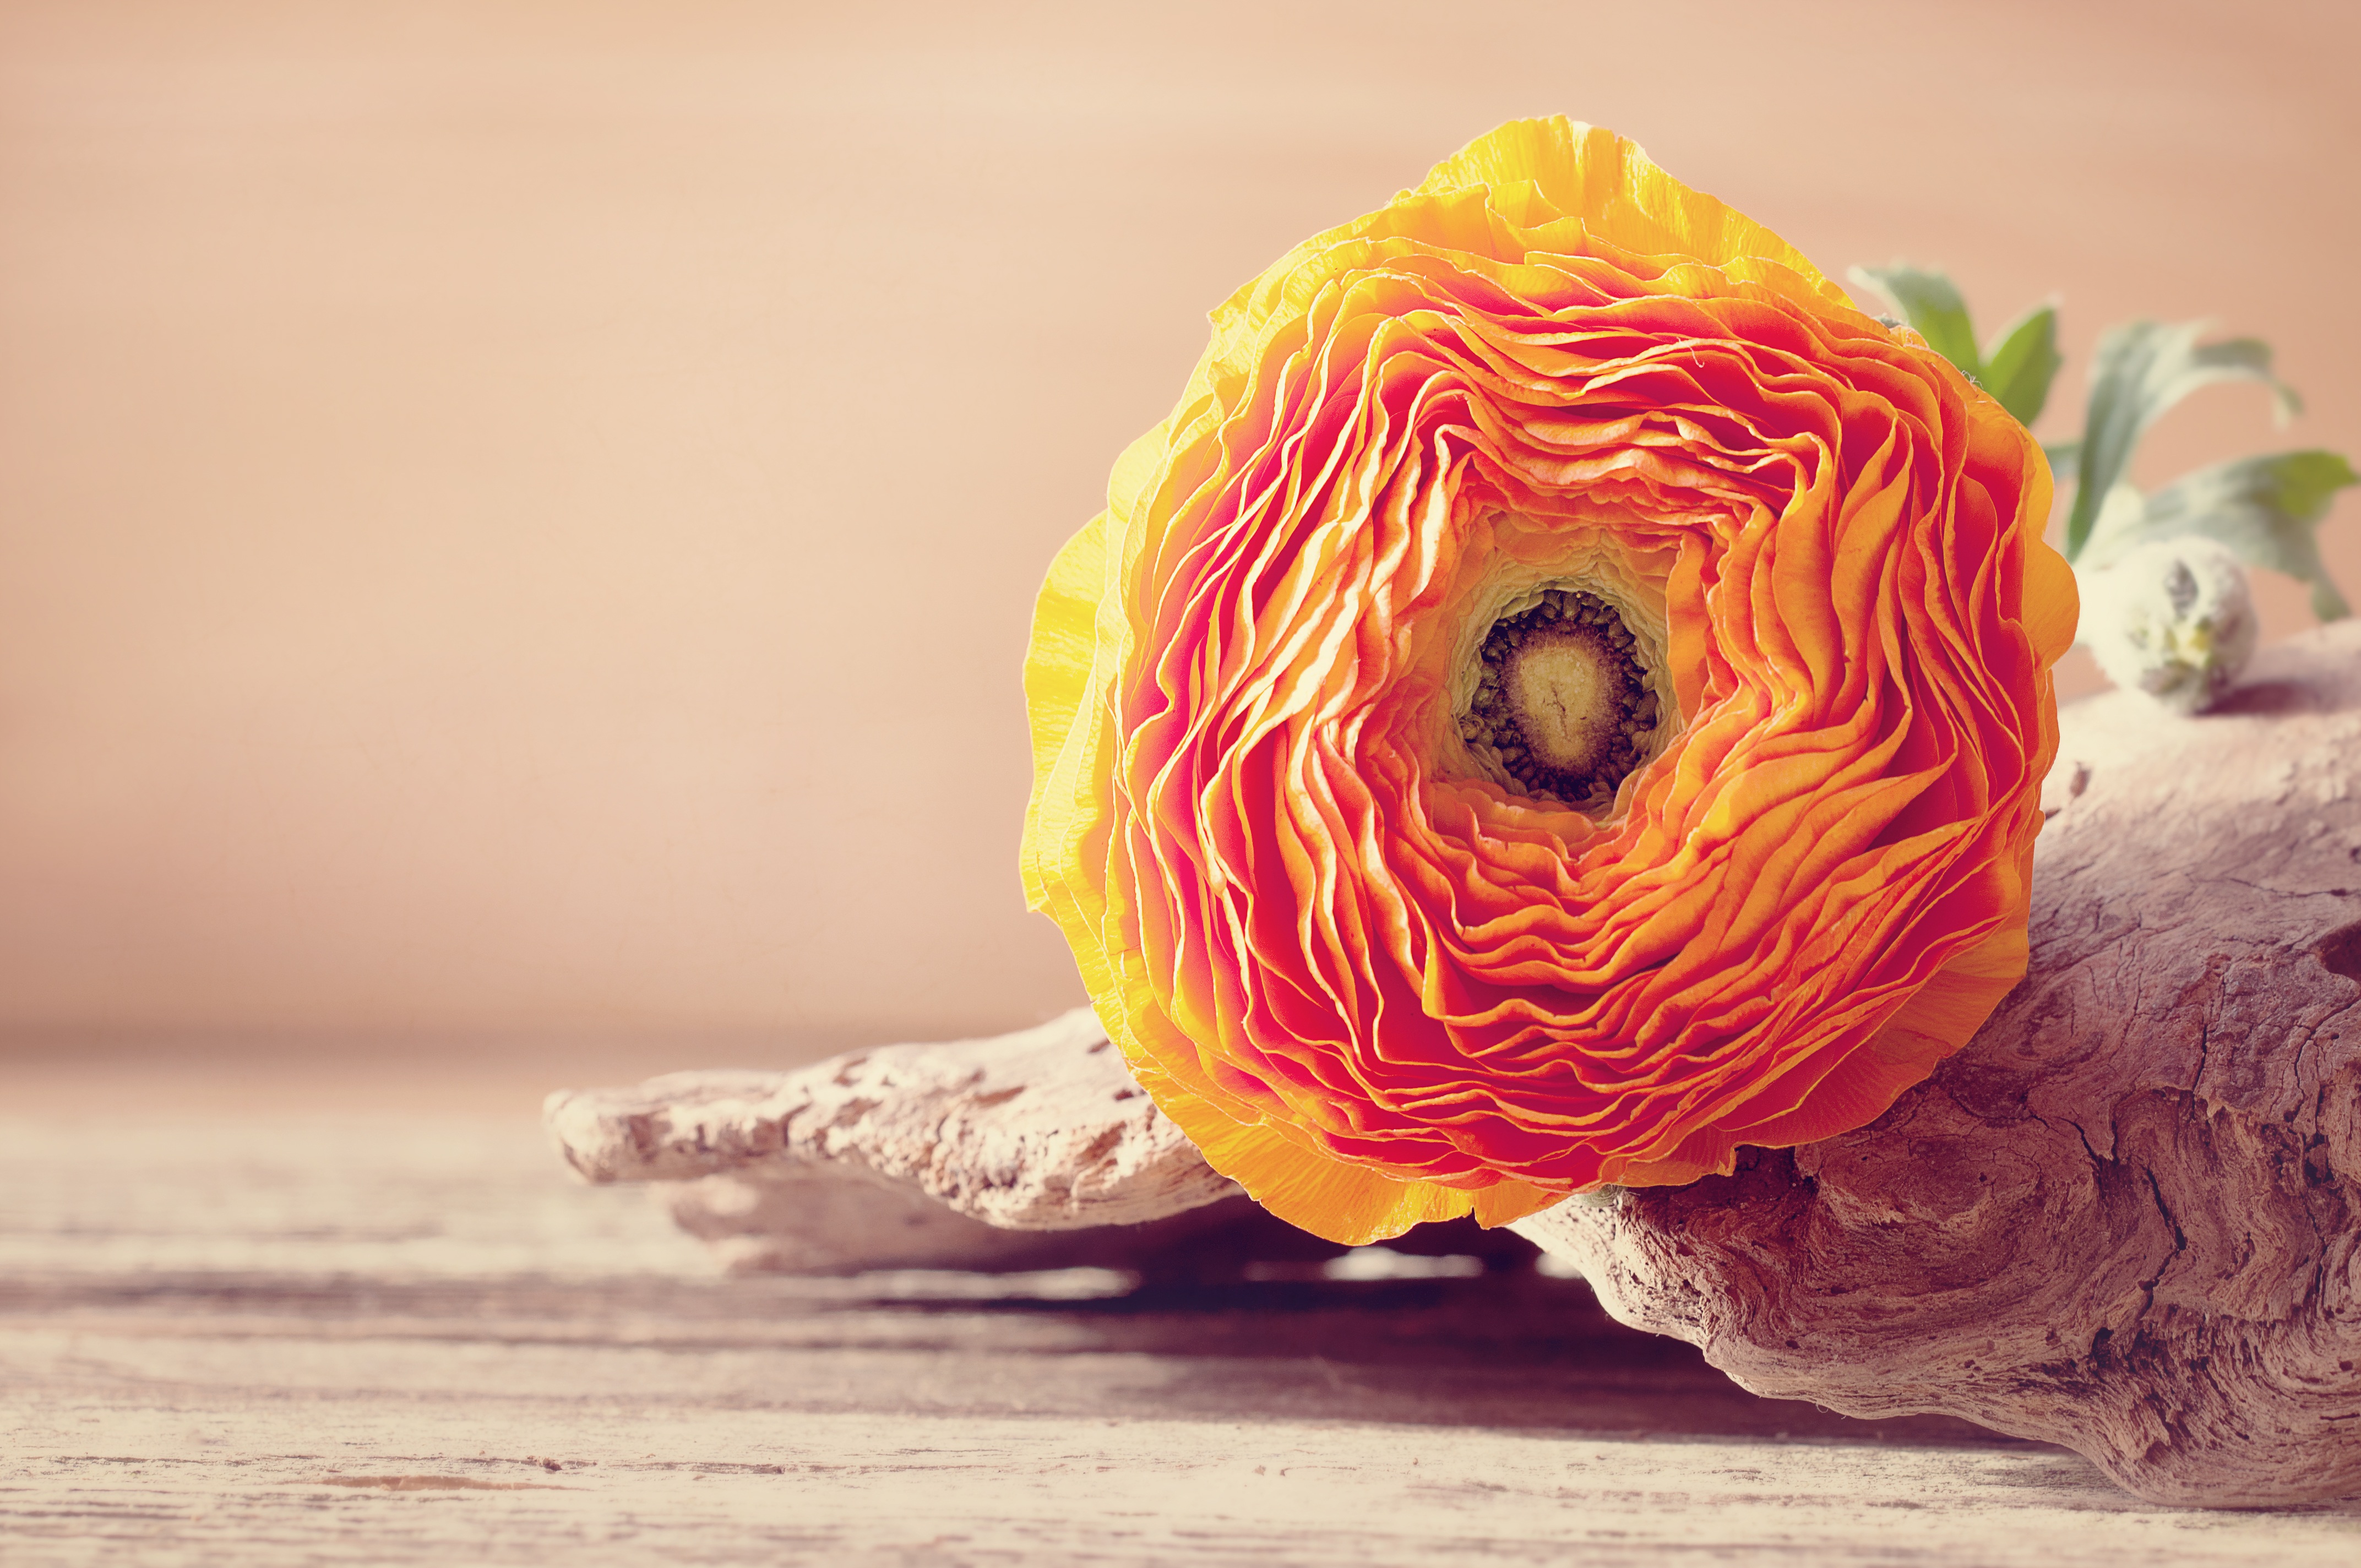
hand, blossom, plant, wood, flower, petal, bloom, orange, red, color, macro, yellow, pink, close, material, close up, art, petals, bright, organ, carving, spring flower, ranunculus, text freedom, macro photography, flowering plant, schnittblume, flower bouquet, land plant